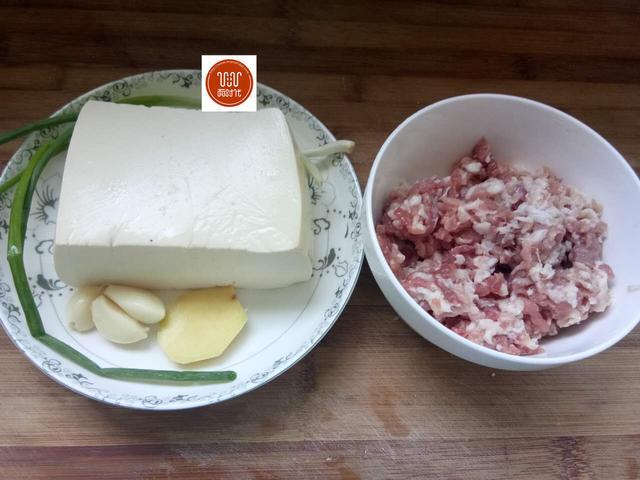
Label: trash